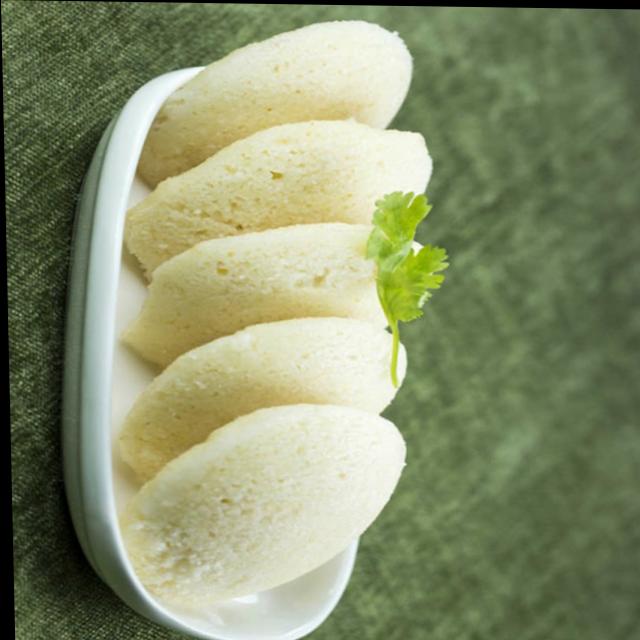
Dish: idli